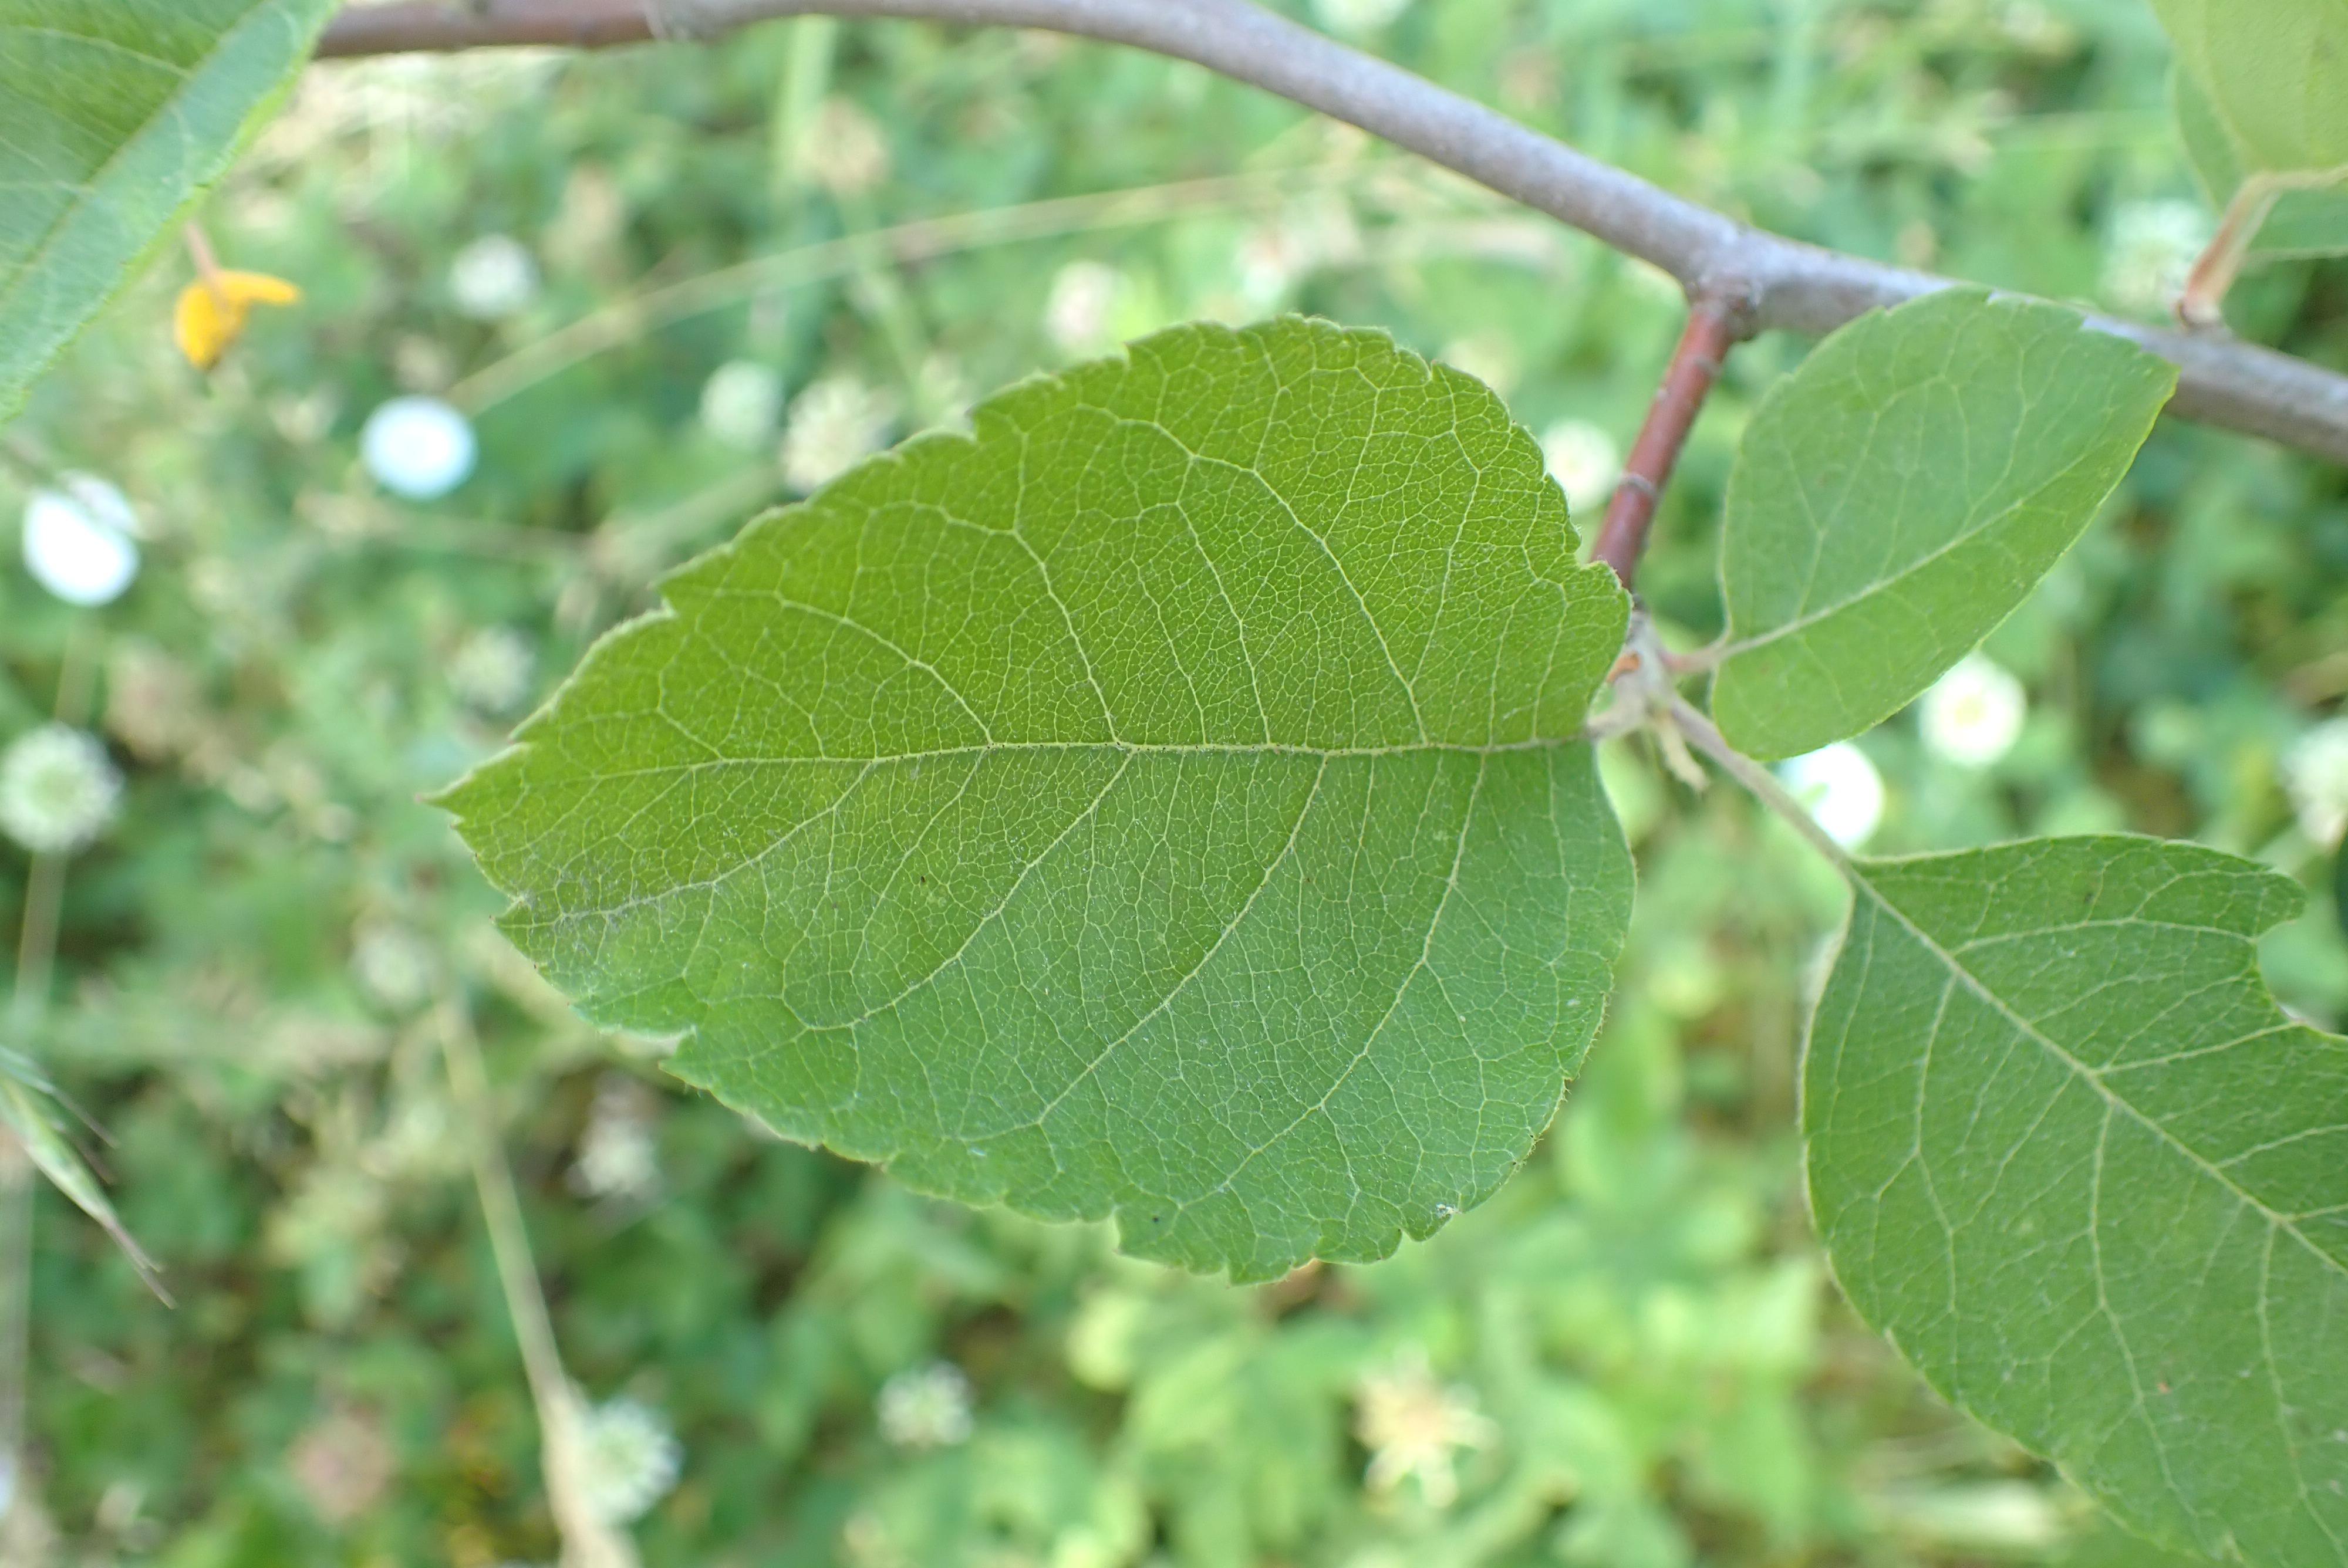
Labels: healthy